Sant'Andrea Island

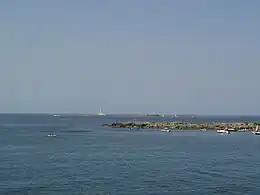
View towards the Island of Sant'Andrea.

Sant'Andrea Island is a small island near Gallipoli in the Ionian Sea.